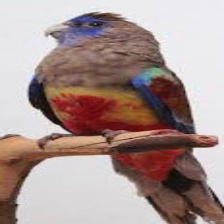
Species: EASTERN BLUEBONNET
Scientific name: NORTHIELLA HAEMATOGASTER